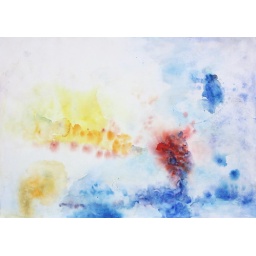
insomnia in yellow umbrellas and the whistling tree without foliage